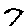
Label: 7